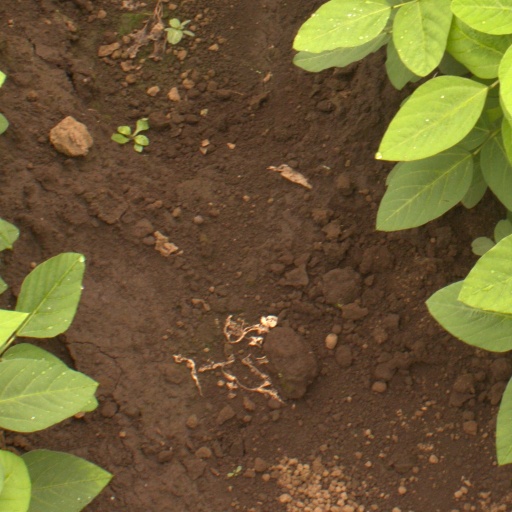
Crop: soybean